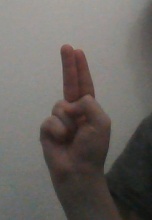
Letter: taa